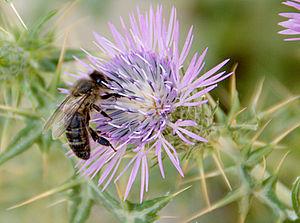
Abeille maghrébine (Tellienne) photographiée en Tunisie
Apis mellifica intermissa, appelée communément Tellienne du nom de l'Atlas tellien, est une sous-espèce d'abeilles maghrébines de couleur noire. On la retrouve en Algérie, au Maroc et en Tunisie. Elle est réputée pour être essaimeuse, bonne productrice de miel et peu agressive. Elle a un défaut de surproduction de propolis qui peuvent gêner la manipulation des rayons ou cadres de la ruche par l'apiculteur.